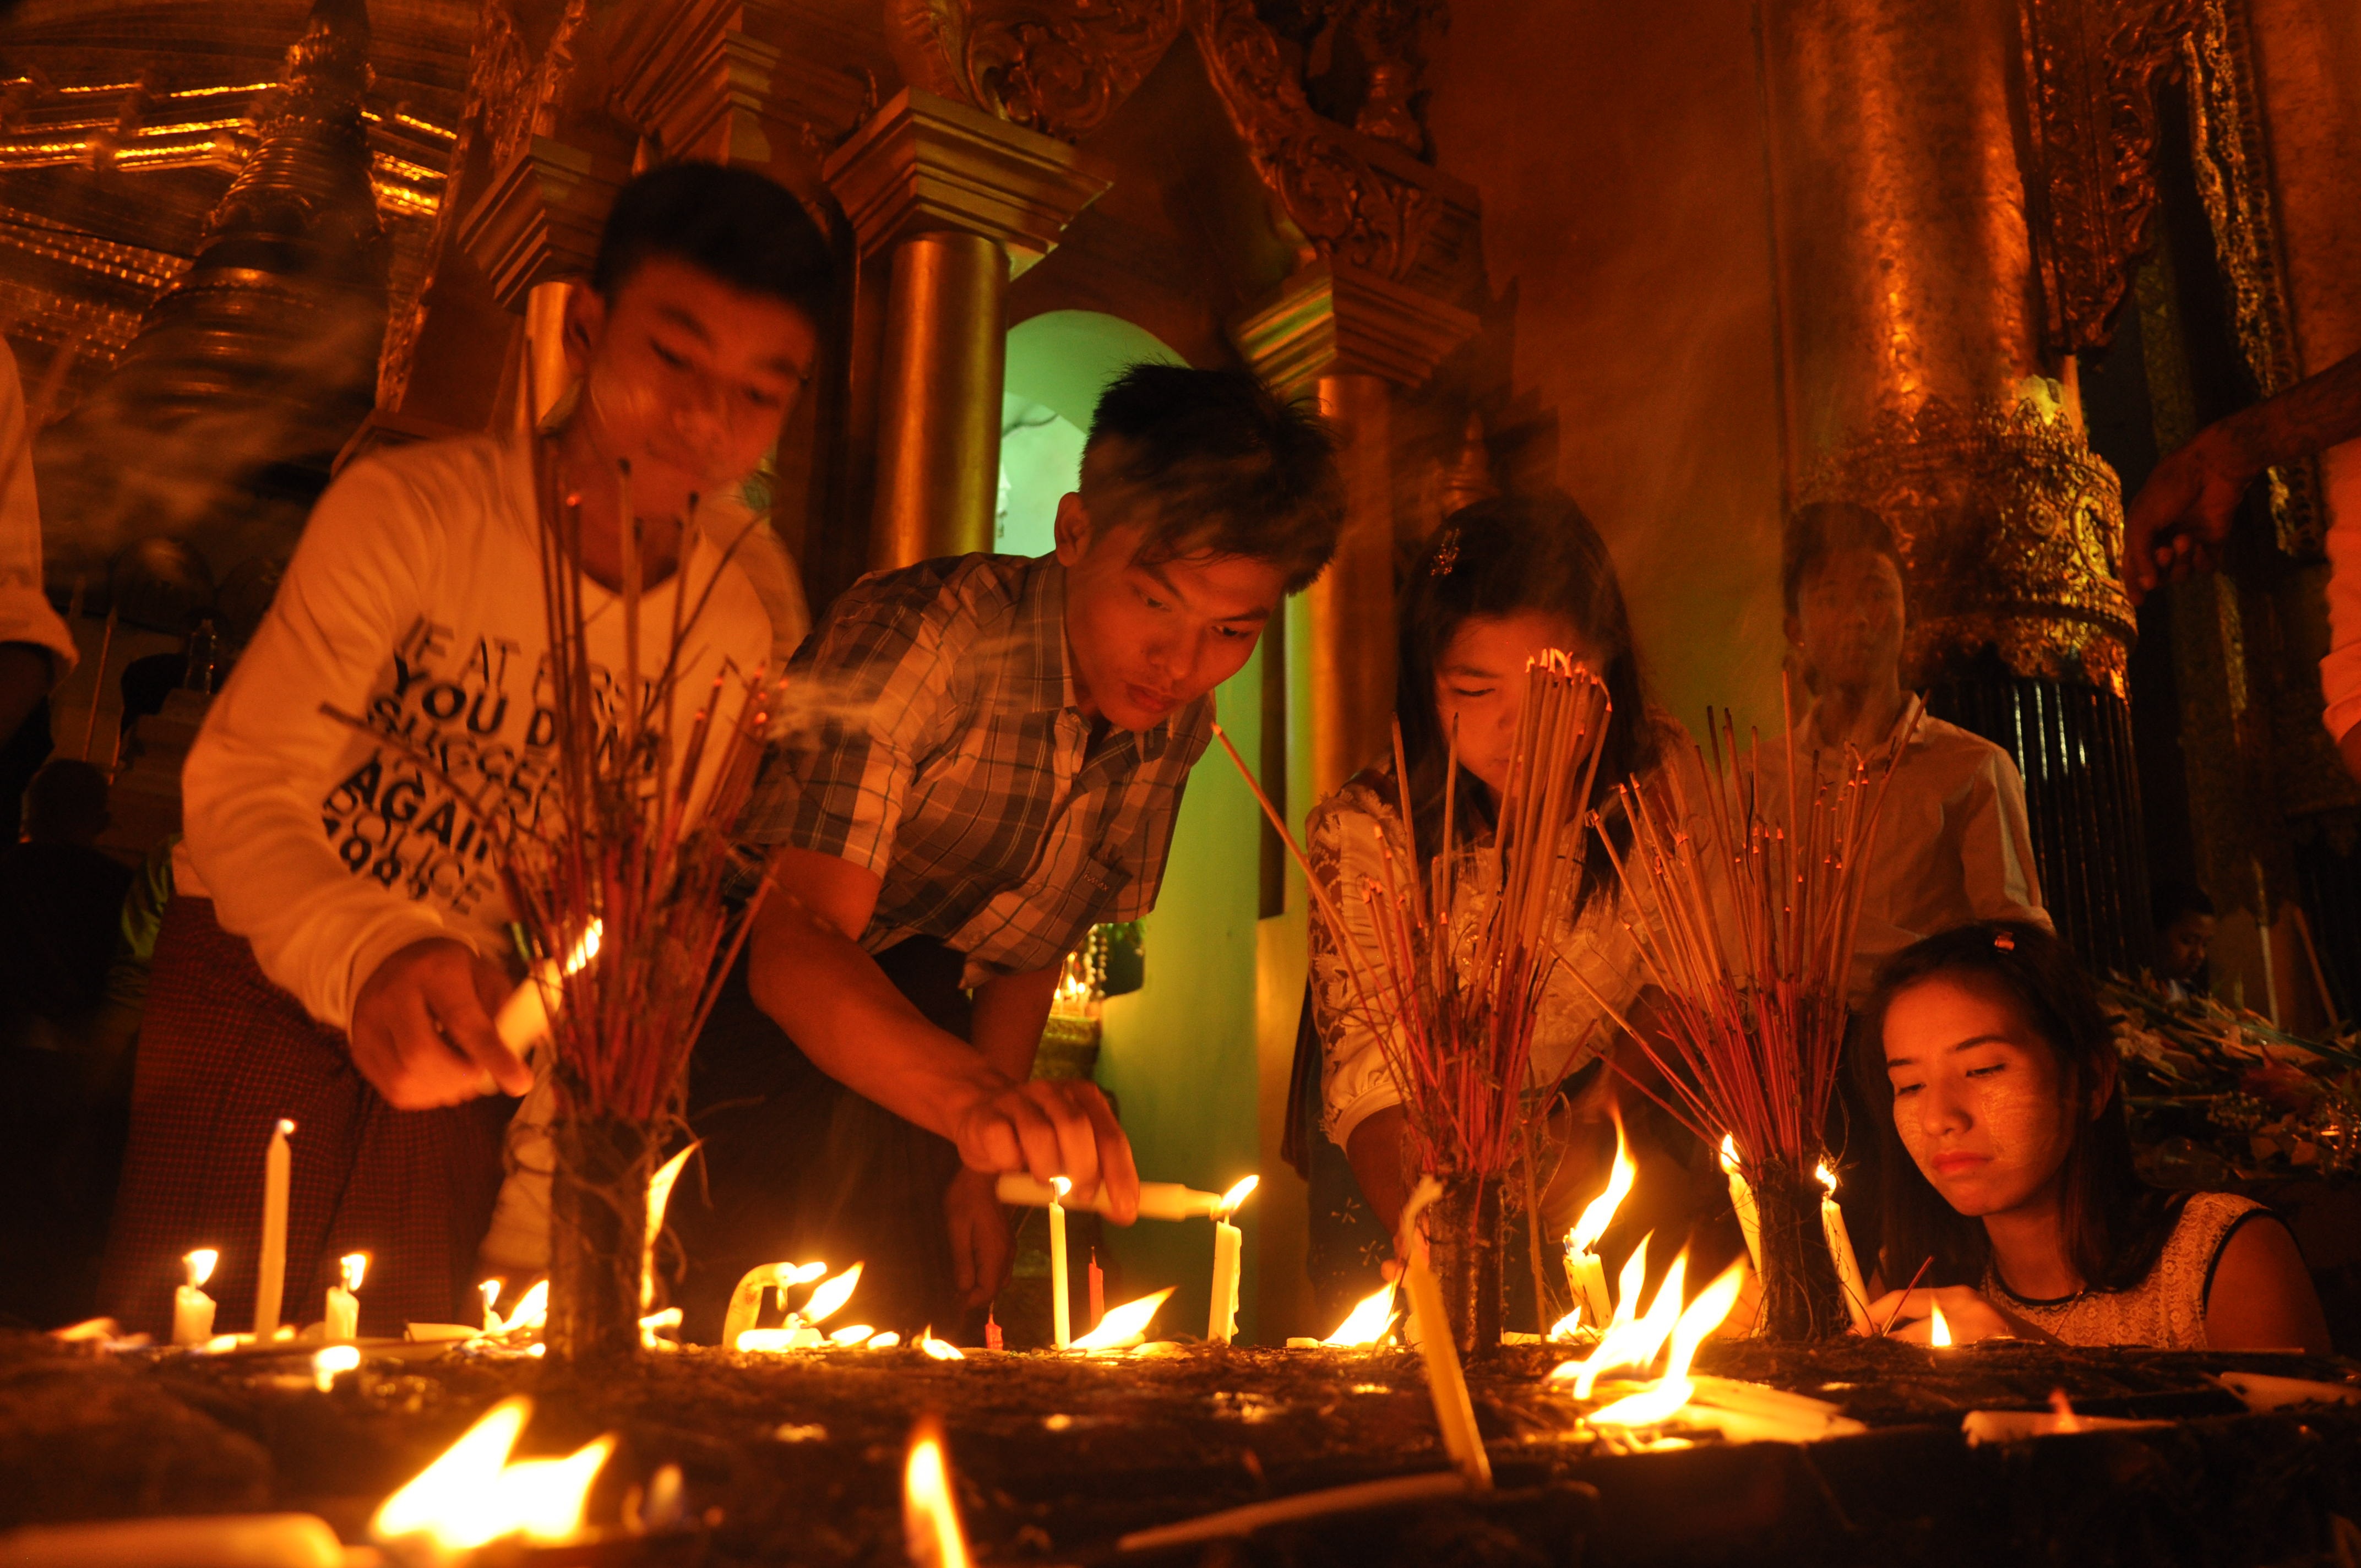
buddhist, buddhism, campfire, bonfire, temple, myanmar, yangon, burma, light festival